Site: brandenburg
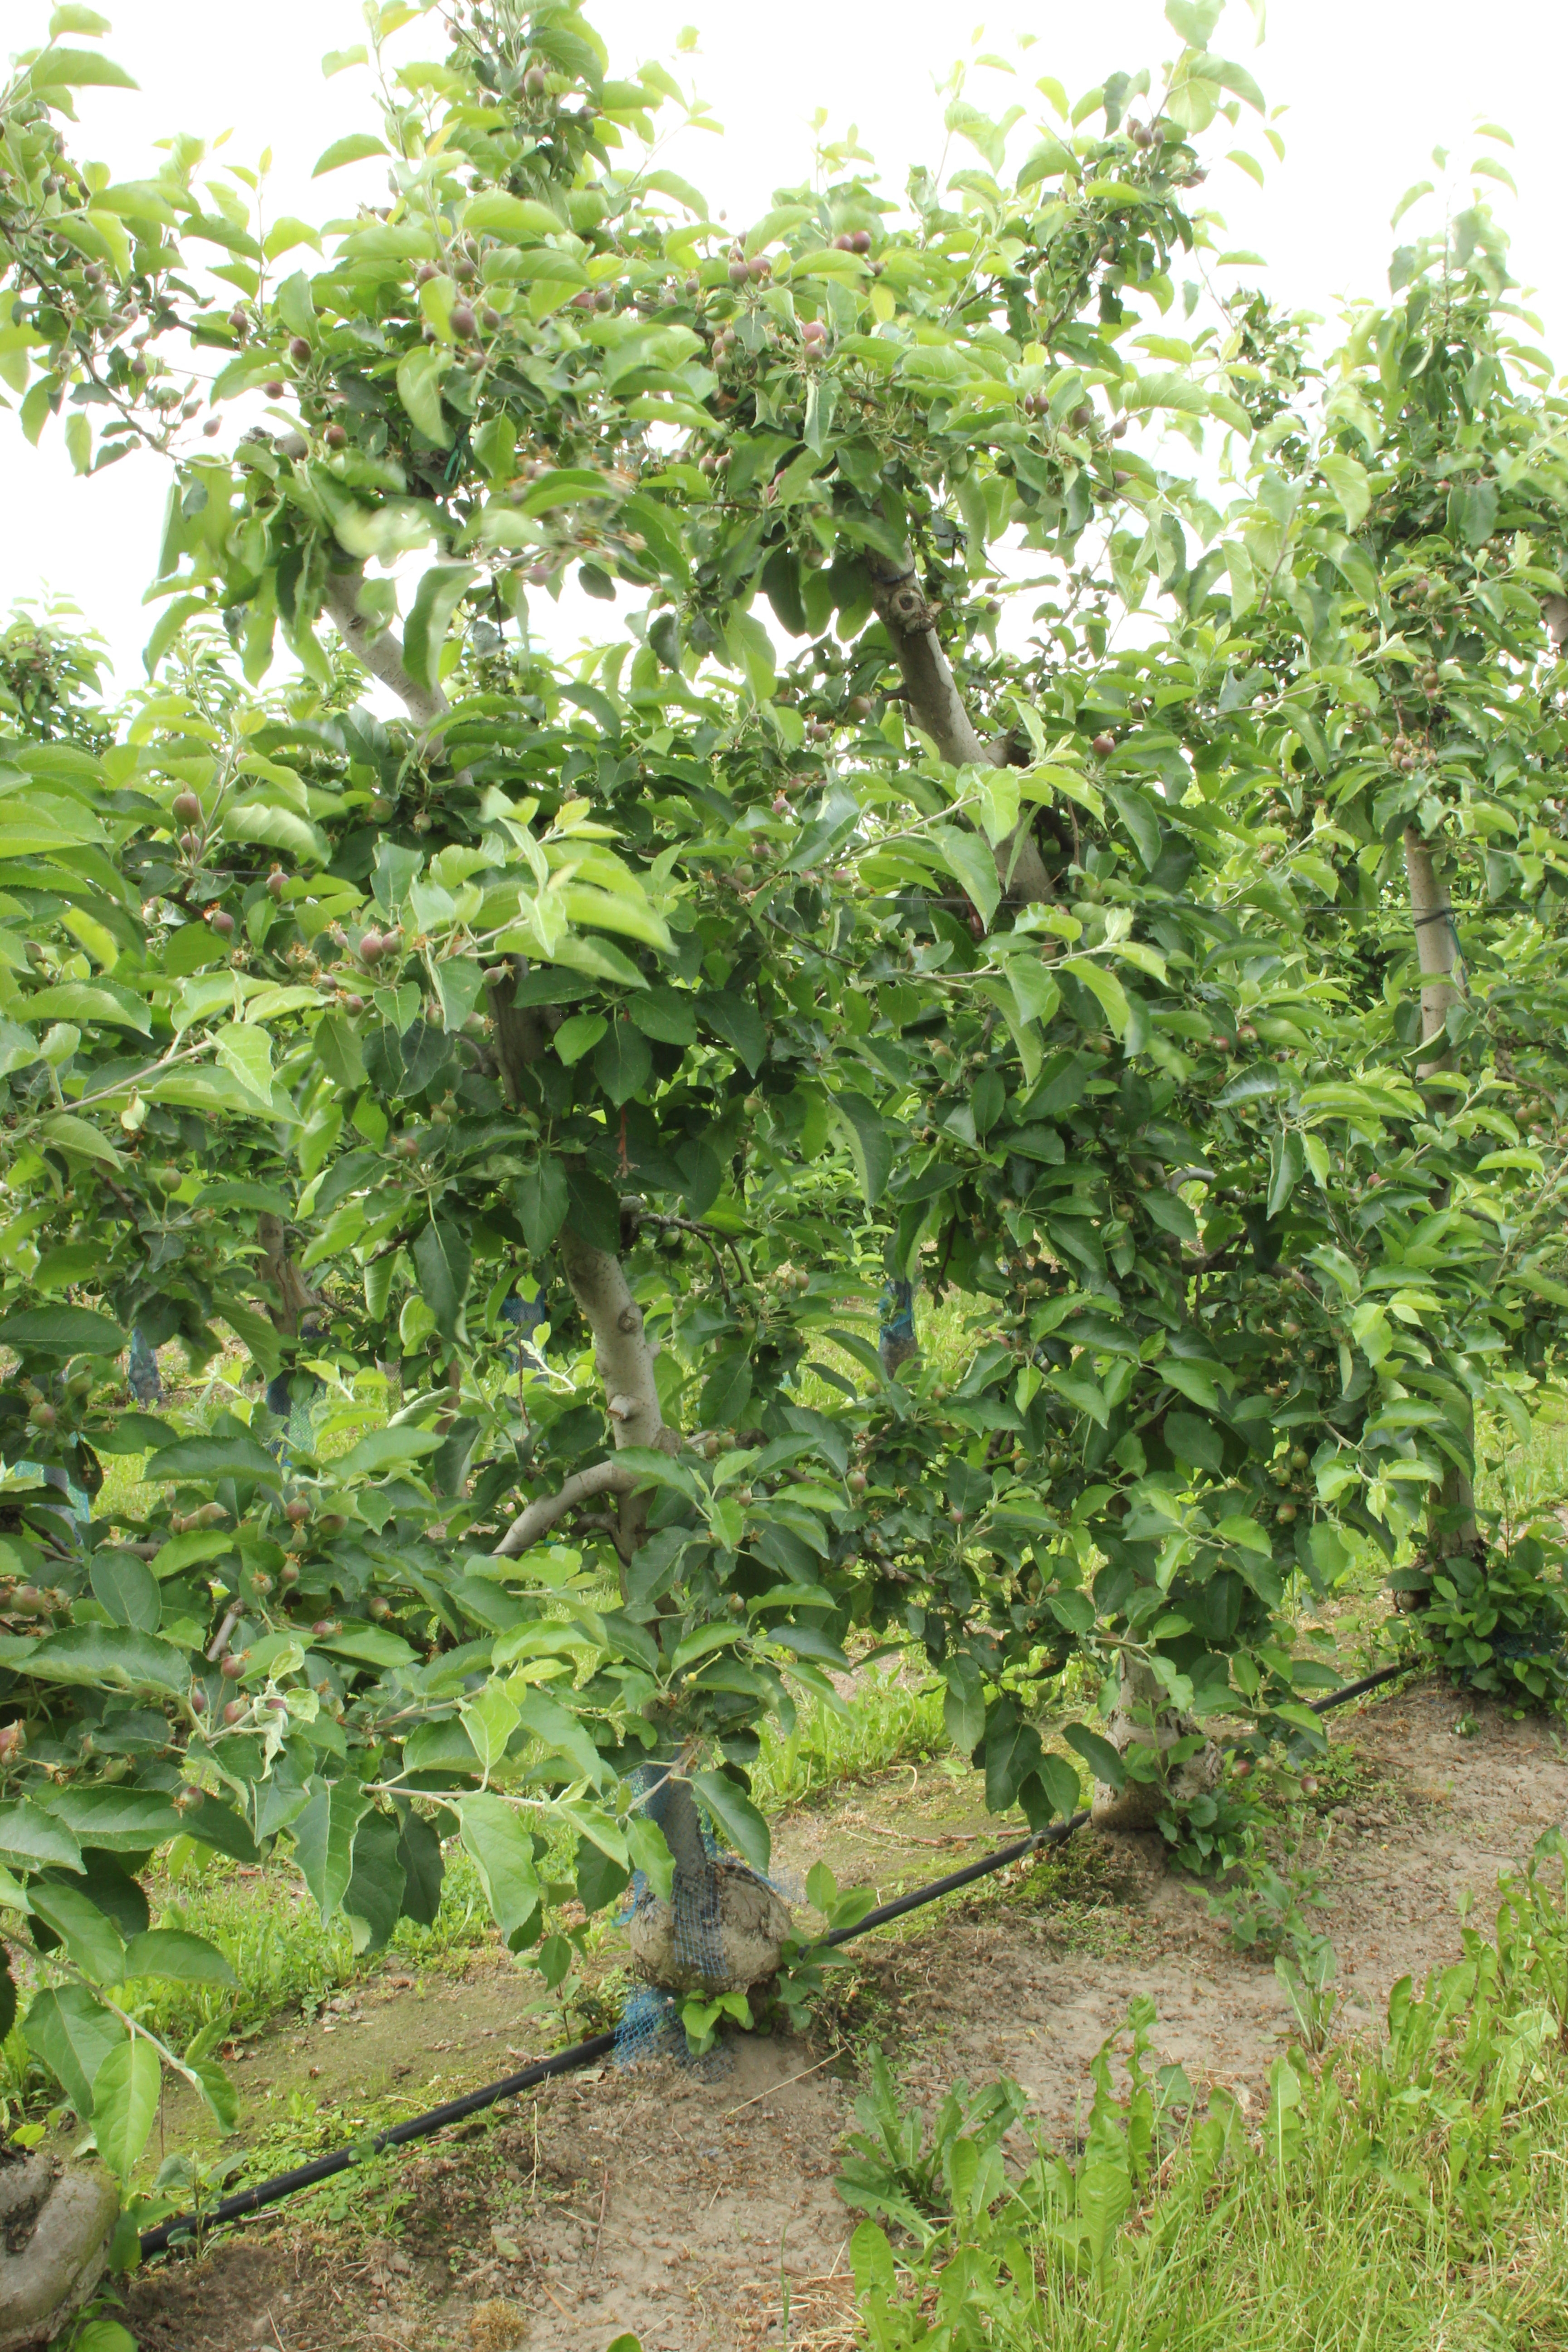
Growth stage (BBCH 72): Development of fruit